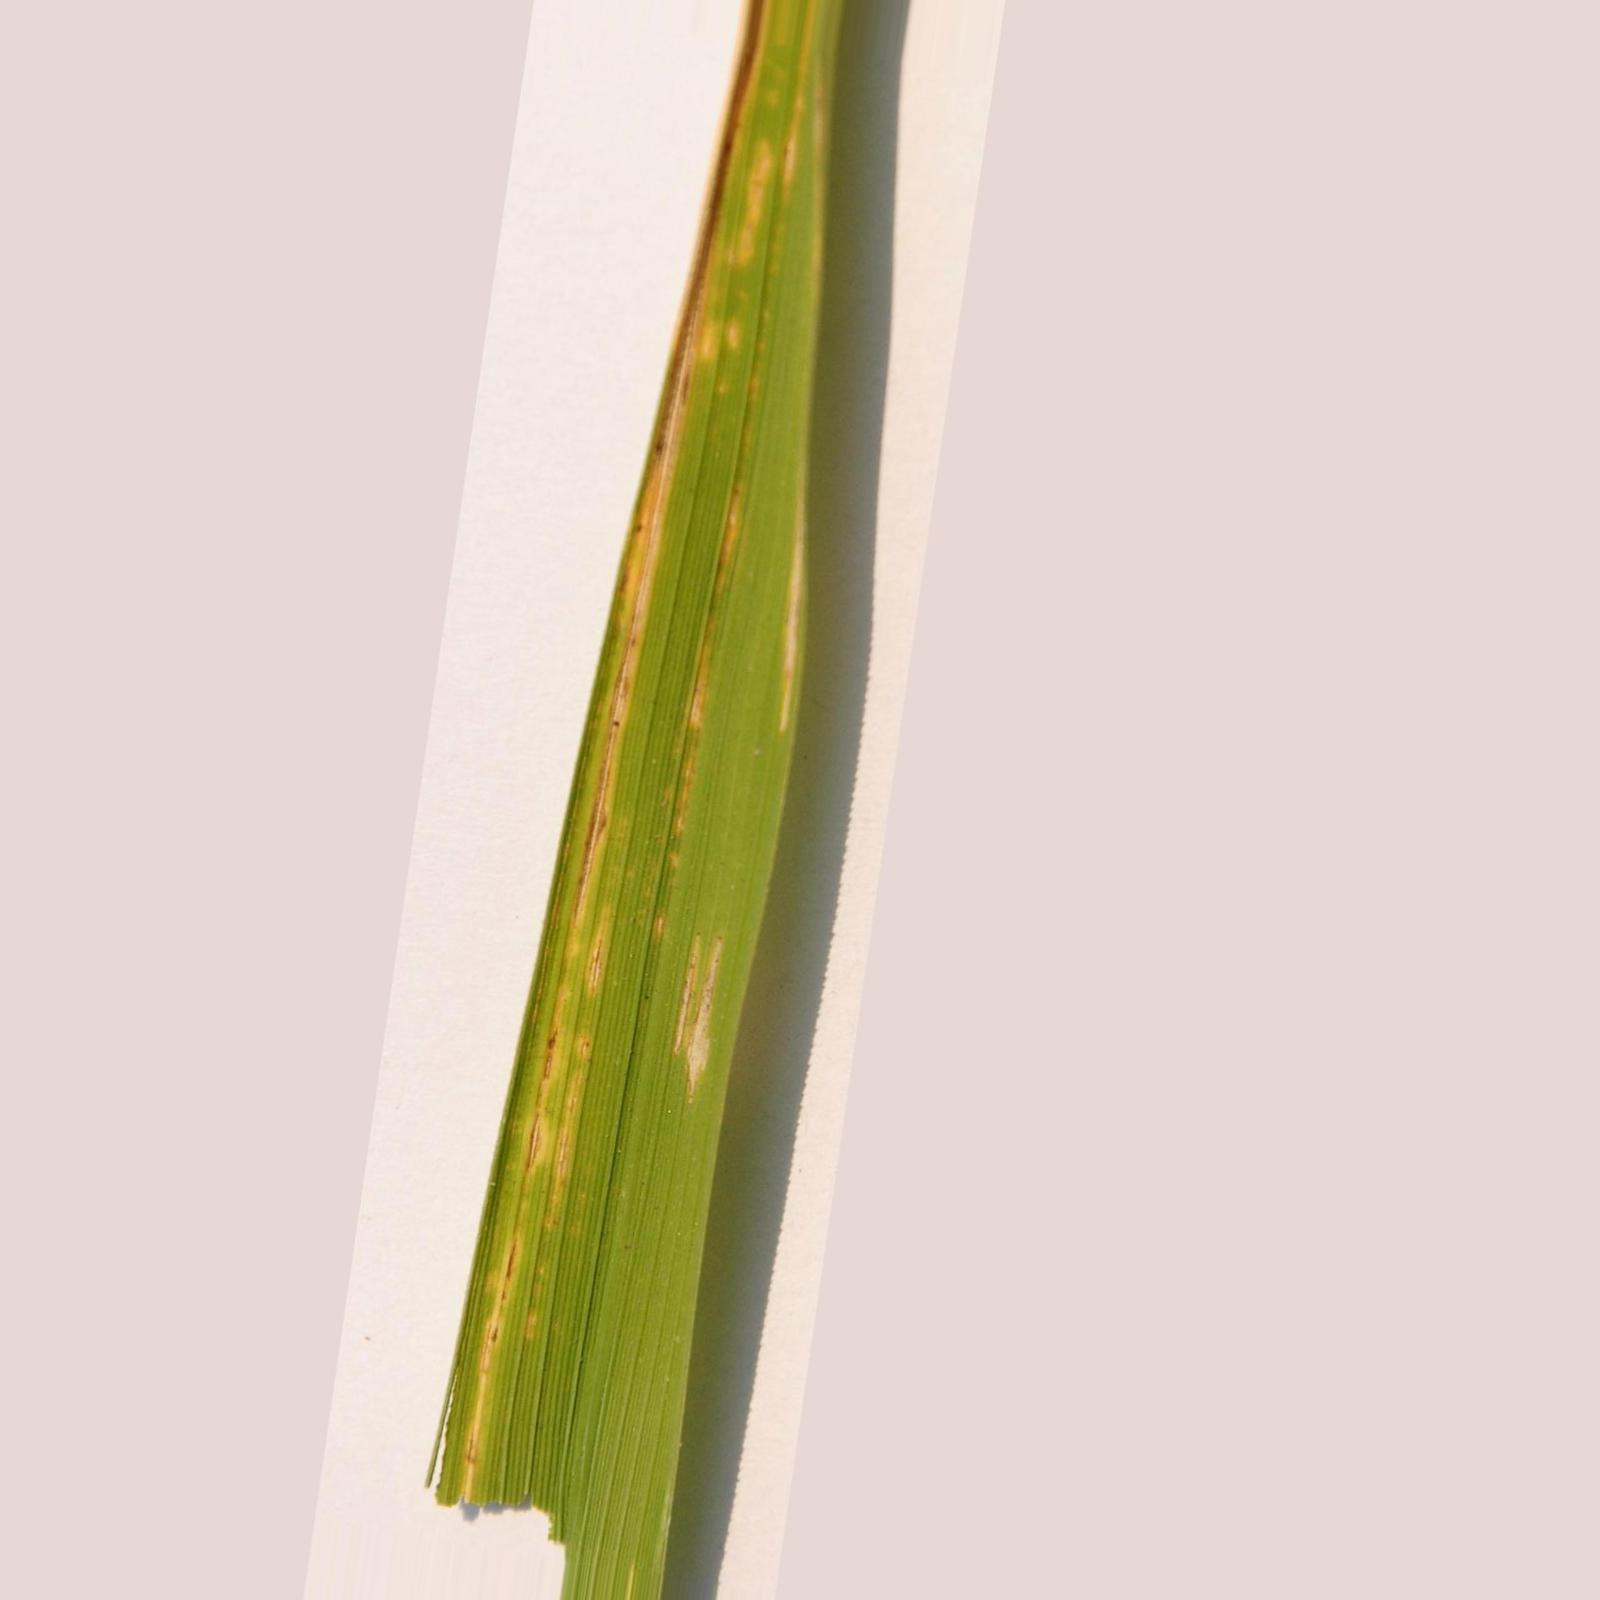
Nhãn: Bệnh Bạc lá (Bacterial leaf blight)